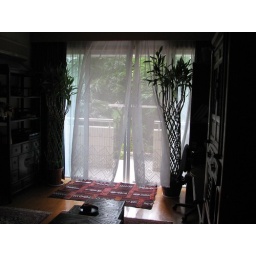
garden door in computer room